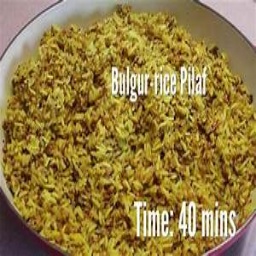
Label: bulgur_pilaf